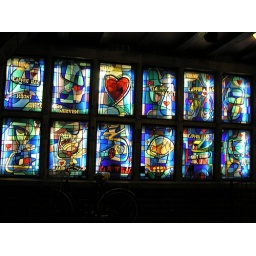
windows of some coffee house in boetcherstrasse